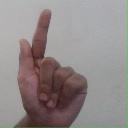
अक्षर: ळ